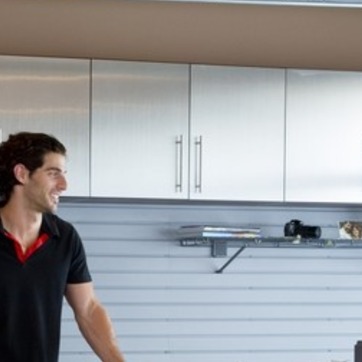
Material: metal